Flying Fortress I & II

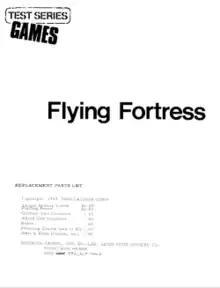
Cover of the rulebook, 1969

Flying Fortress I and Flying Fortress II are different versions of the same board wargame published by Poultron Press in 1969 that simulates the American bombing campaign over Europe during World War II. The games were part of a test series in which the better version was to be republished under the name "Luftwaffe"; however, that game was never released.